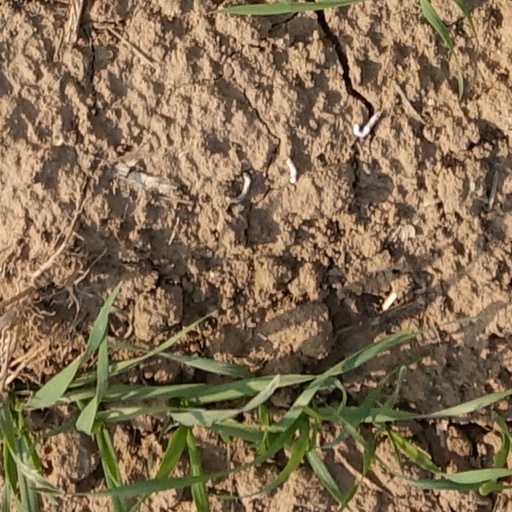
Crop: wheat